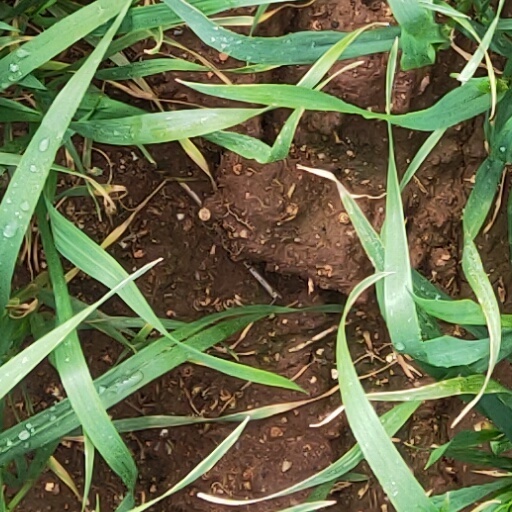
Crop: wheat